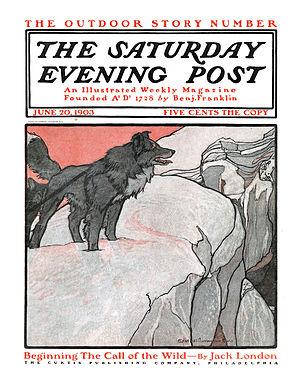
Charles Livingstone Bull, couverture du Saturday Evening Post 20 juin 1903, illustration de L’Appel de la Foret de Jack London
L'Appel de la forêt ou L'Appel sauvage ou L'Appel du monde sauvage est un roman de l'écrivain américain Jack London publié aux États-Unis en 1903.